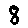
Label: 8